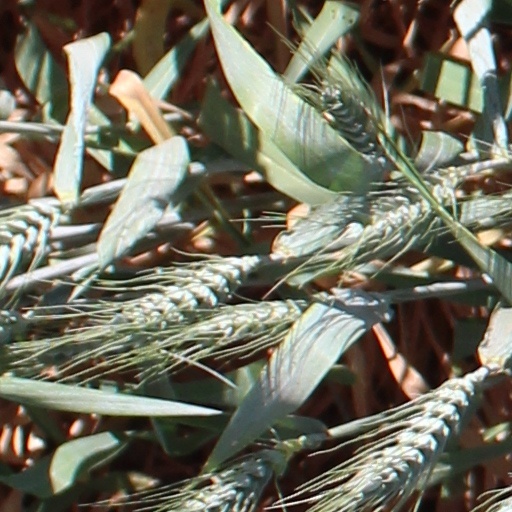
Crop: wheat